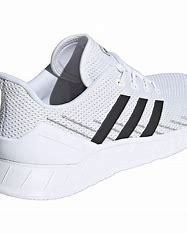
Brand: Adidas
Model: Questar Flow